List of Judas Priest band members

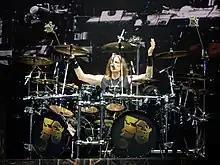
Scott Travis replaced long-time drummer Dave Holland in 1989 and has stayed to be the bands longest tenured drummer.

Upon signing a deal with record label Gull in April 1974, Judas Priest enlisted Flying Hat Band frontman Glenn Tipton as co-lead guitarist. After the release and promotion of the band's debut album "Rocka Rolla", Hinch was replaced by the returning Moore. The drummer performed on "Sad Wings of Destiny", but left again during the sessions for its follow-up "Sin After Sin", which were completed by session contributor Simon Phillips. For the album's promotional tour, Les Binks was brought in on drums. Binks remained for the albums "Stained Class" and "Killing Machine", before he was replaced by former Trapeze drummer Dave Holland in August 1979. This lineup proved to be the most stable to date, producing six studio albums: "British Steel", "Point of Entry", "Screaming for Vengeance", "Defenders of the Faith", "Turbo" and "Ram It Down".